Cephalopod

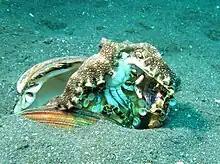
"Amphioctopus marginatus" eating a crab

The cephalopod radula consists of multiple symmetrical rows of up to nine teeth – thirteen in fossil classes. The organ is reduced or even vestigial in certain octopus species and is absent in "Spirula". The teeth may be homodont (i.e. similar in form across a row), heterodont (otherwise), or ctenodont (comb-like). Their height, width and number of cusps is variable between species. The pattern of teeth repeats, but each row may not be identical to the last; in the octopus, for instance, the sequence repeats every five rows.